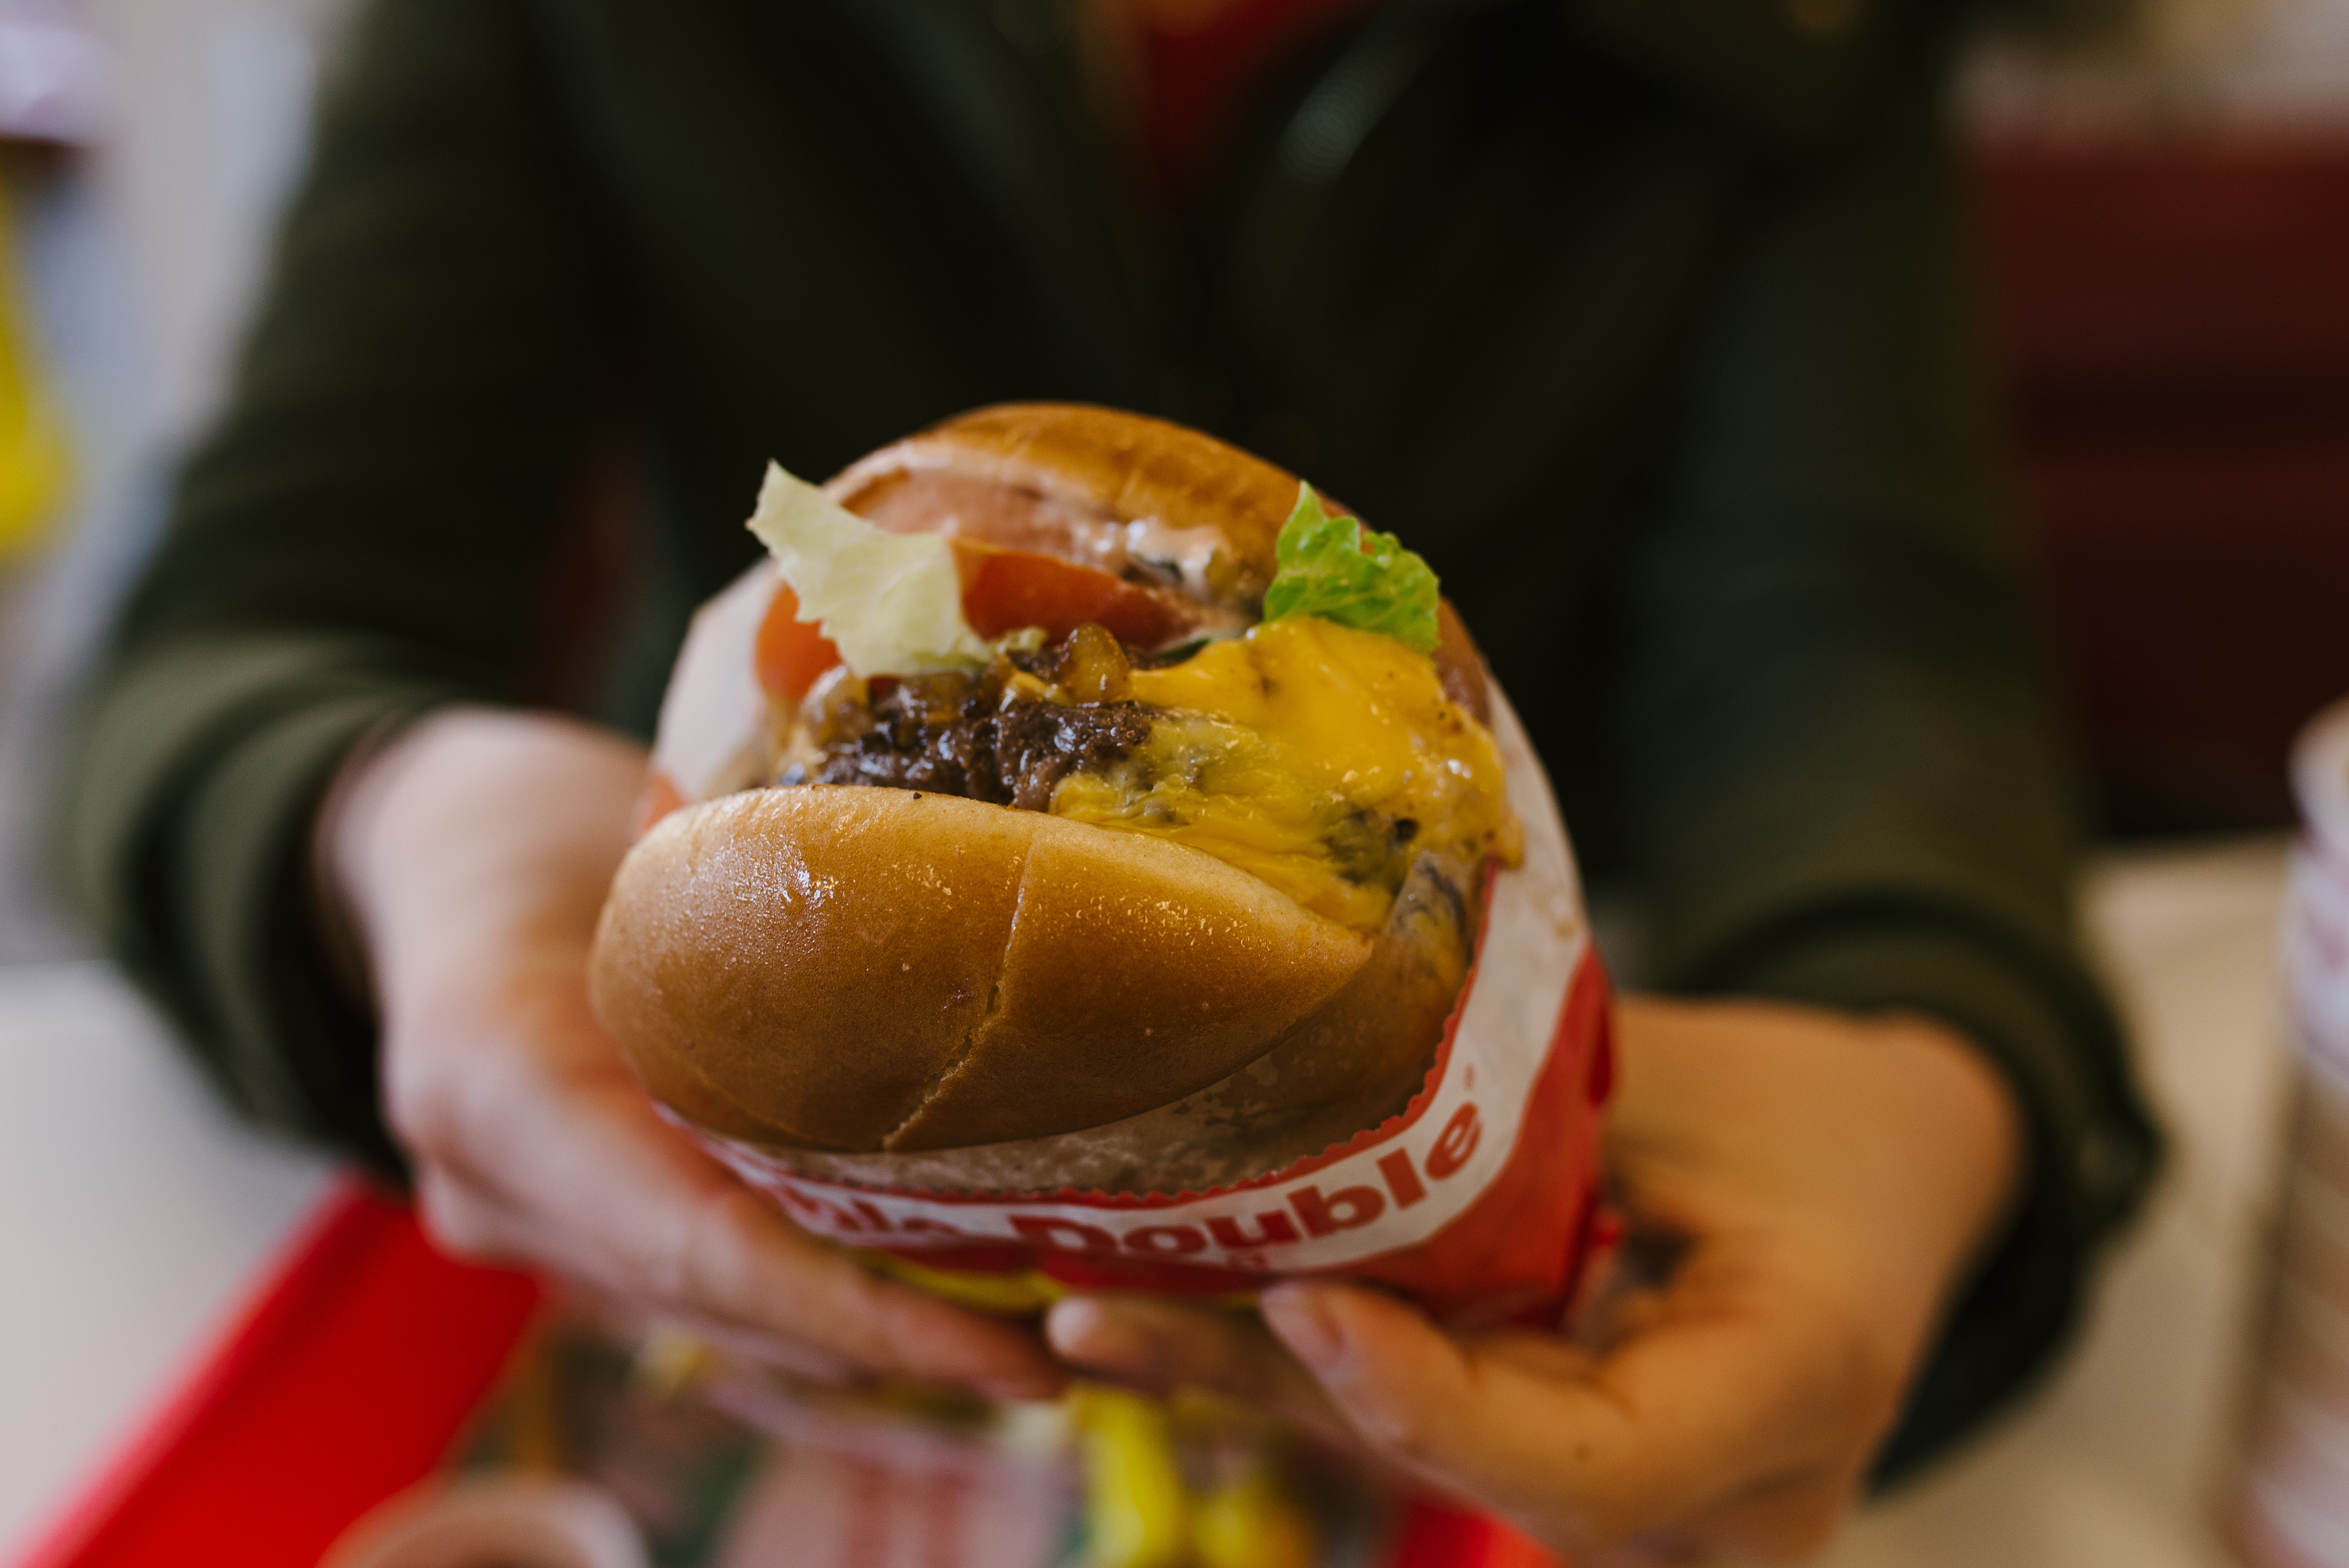
dish, meal, food, produce, seafood, cuisine, sweetness, sense